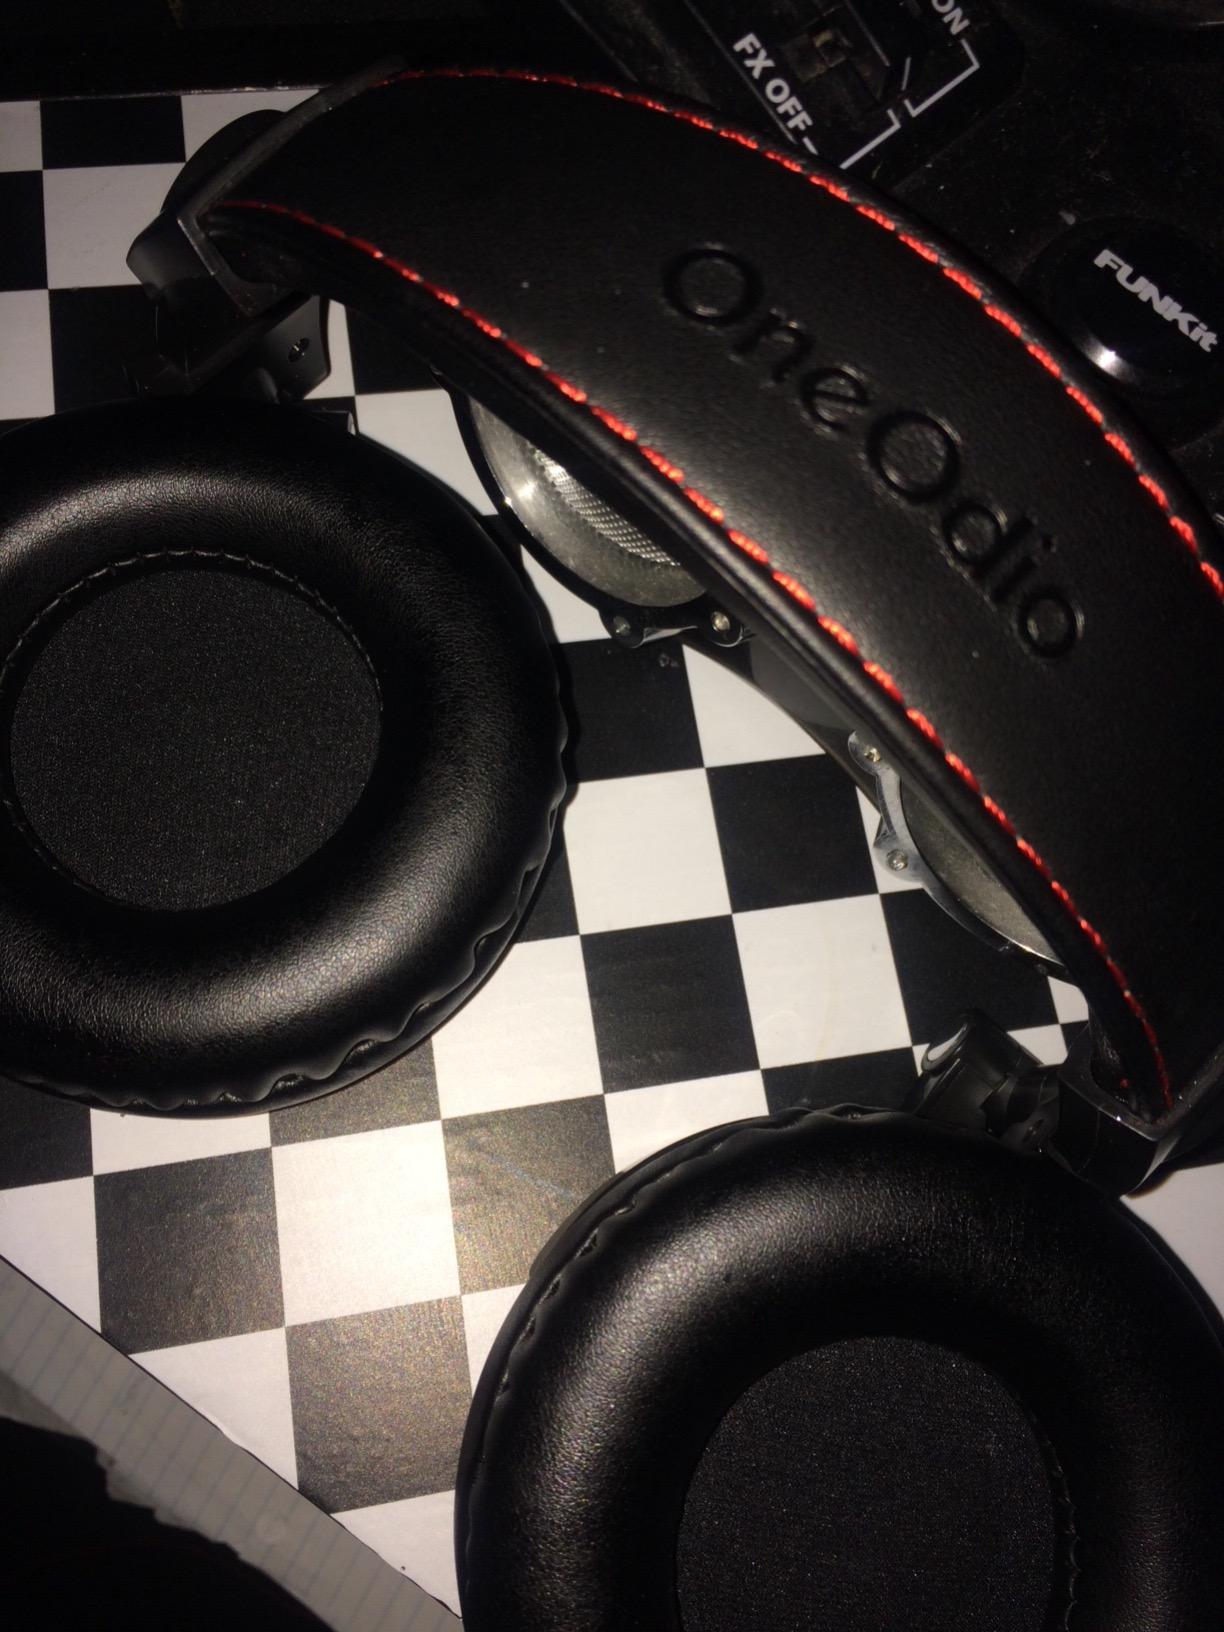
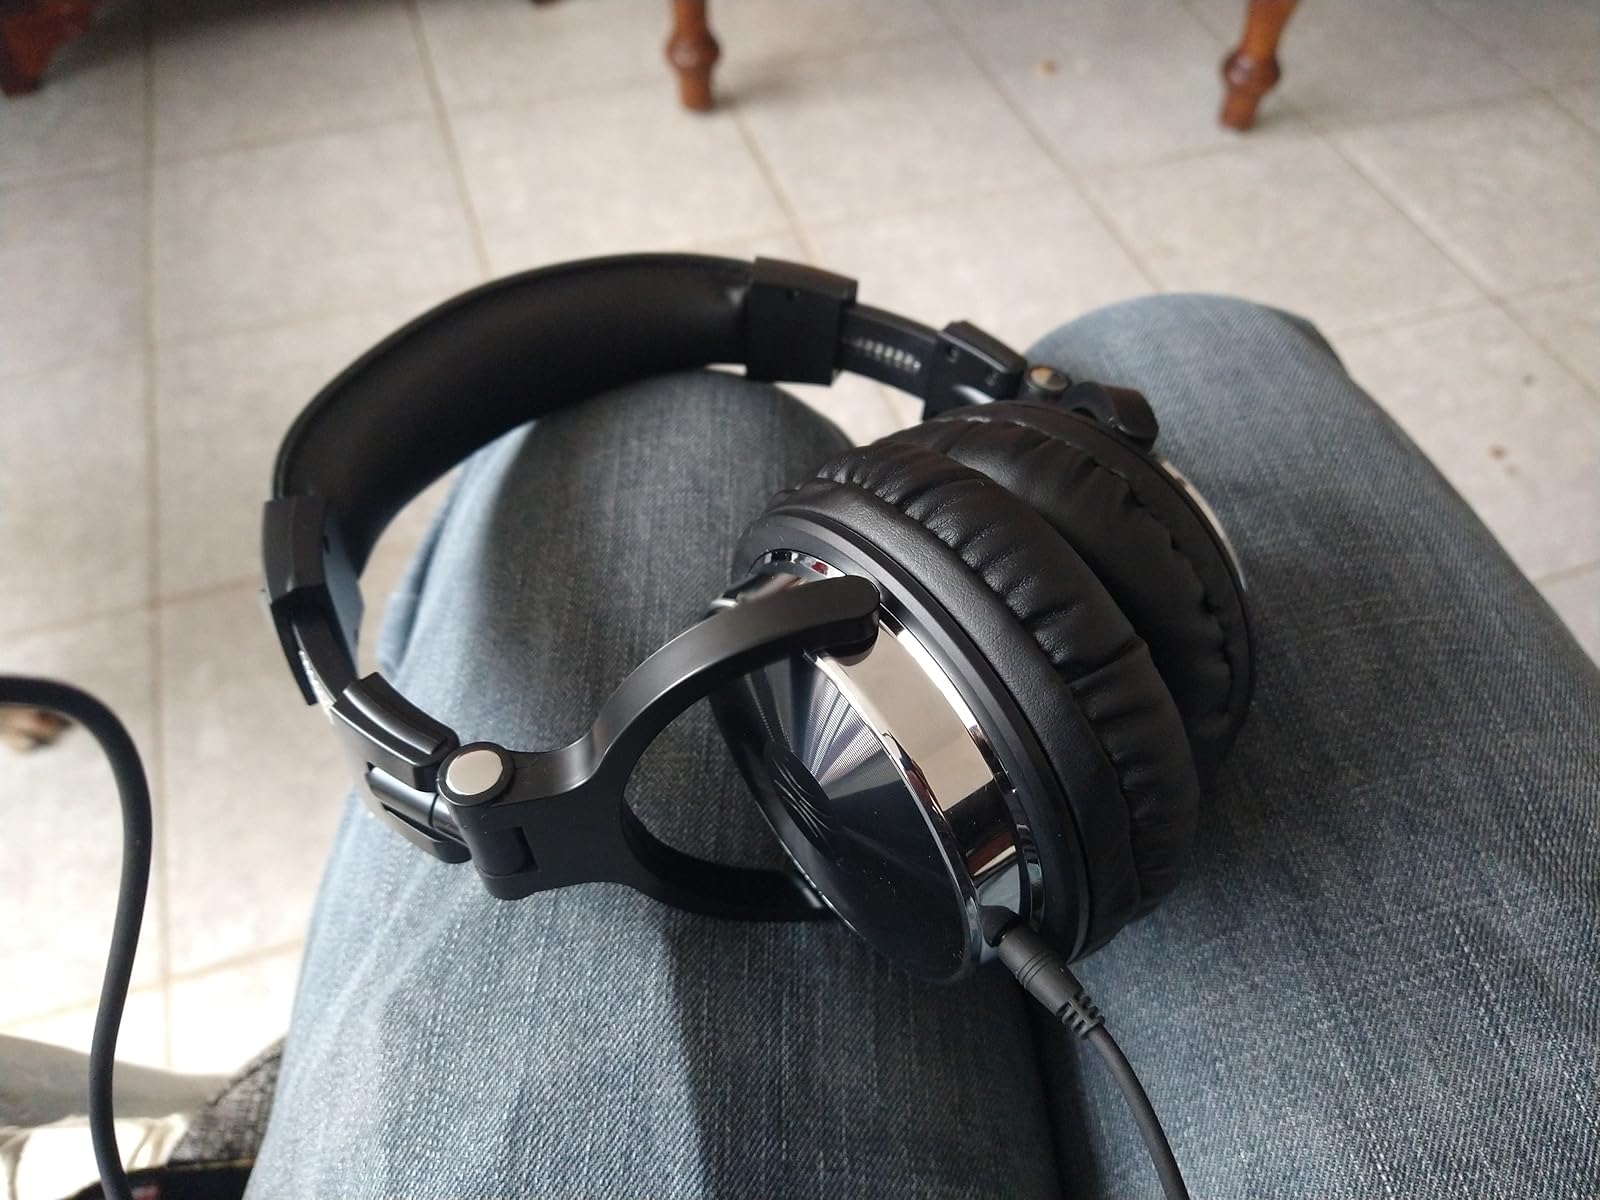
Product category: headphones
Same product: yes